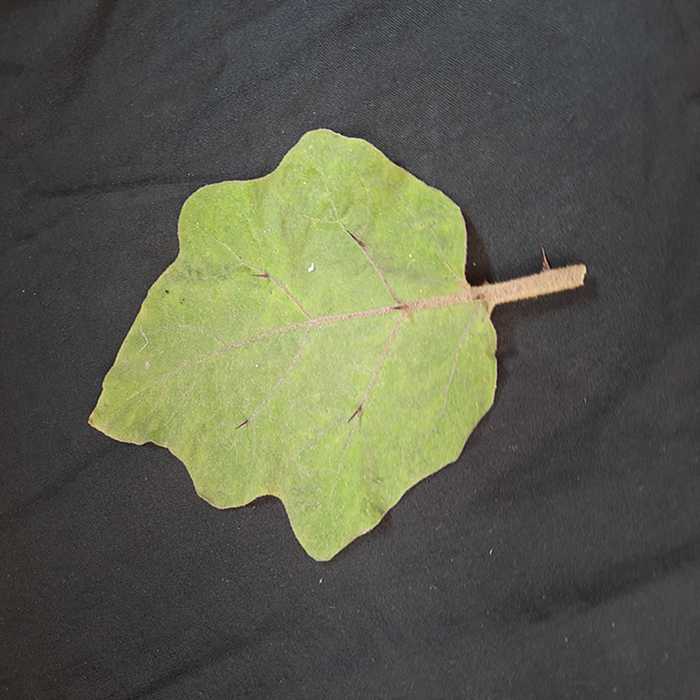
Plant: Eggplant
Label: Eggplant fresh leaf